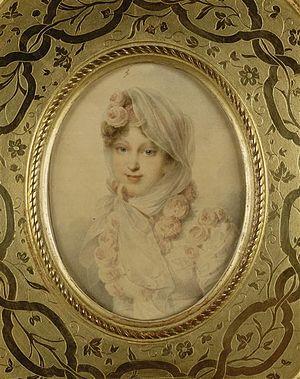
Marie-Louise Léopoldine Françoise Thérèse Josèphe Lucie de Habsbourg-Lorraine, archiduchesse d'Autriche, princesse de Hongrie et de Bohême, née le 12 décembre 1791 à Vienne et morte le 17 décembre 1847 à Parme, est impératrice des Français de 1810 à 1814, puis duchesse de Parme, Plaisance et Guastalla jusqu'en 1847.